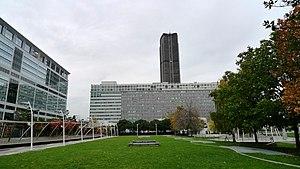
Construit en 1994 au dessus des voies de la Gare Montparnasse, il fait près de 3,5 hectares, et est recouvert d’une végétation dense et persistante. Il est entouré d’immeubles, ce qui en fait un endroit à l’abri du vent, et clos, presque intime.
Le quartier Necker est le 58ᵉ quartier administratif de Paris situé dans le 15ᵉ arrondissement.